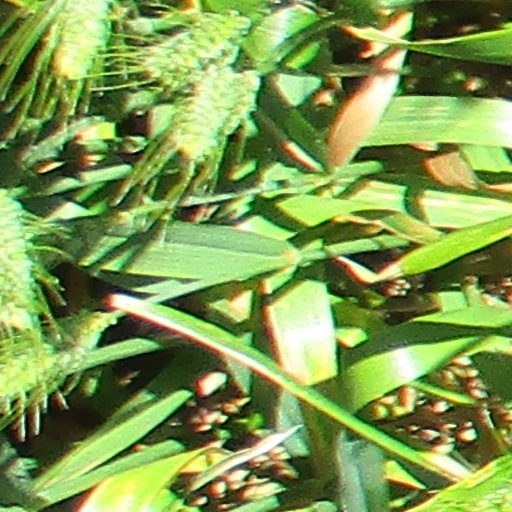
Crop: wheat